Alexander Hamilton U.S. Custom House

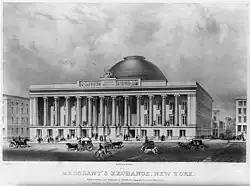
Black-and-white sketch of the Merchants' Exchange Building

The New York Custom House had occupied several sites in Lower Manhattan before the Alexander Hamilton Custom House was built. The first such house was established in 1790 at South William Street. The custom house moved to the Government House on the site of Fort Amsterdam in 1799. The customs service relocated numerous times in the 19th century before opening an office at 55 Wall Street in 1862. The Wall Street location had been optimal during the mid-19th century because it was close to the Subtreasury at 26 Wall Street, thereby making it easy to transport gold.